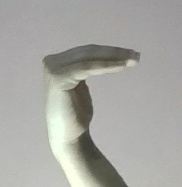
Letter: haa